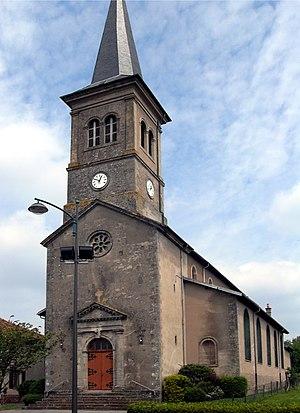
L'église Sainte-Barbe de Sainte-Barbe
Sainte-Barbe est une commune française située dans le département des Vosges en région Grand Est.